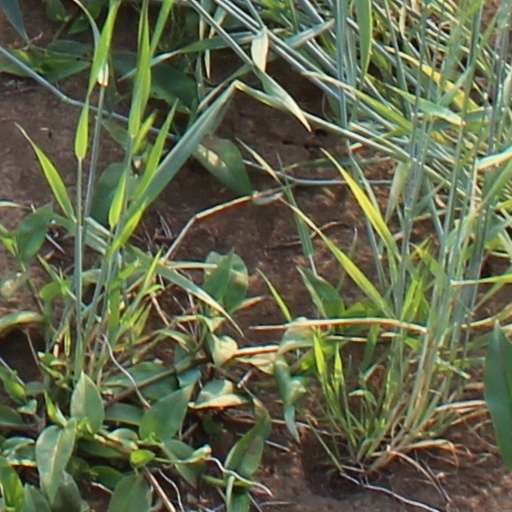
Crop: wheat